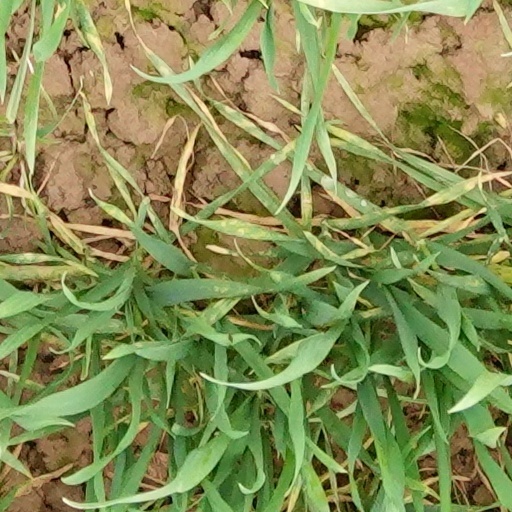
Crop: wheat